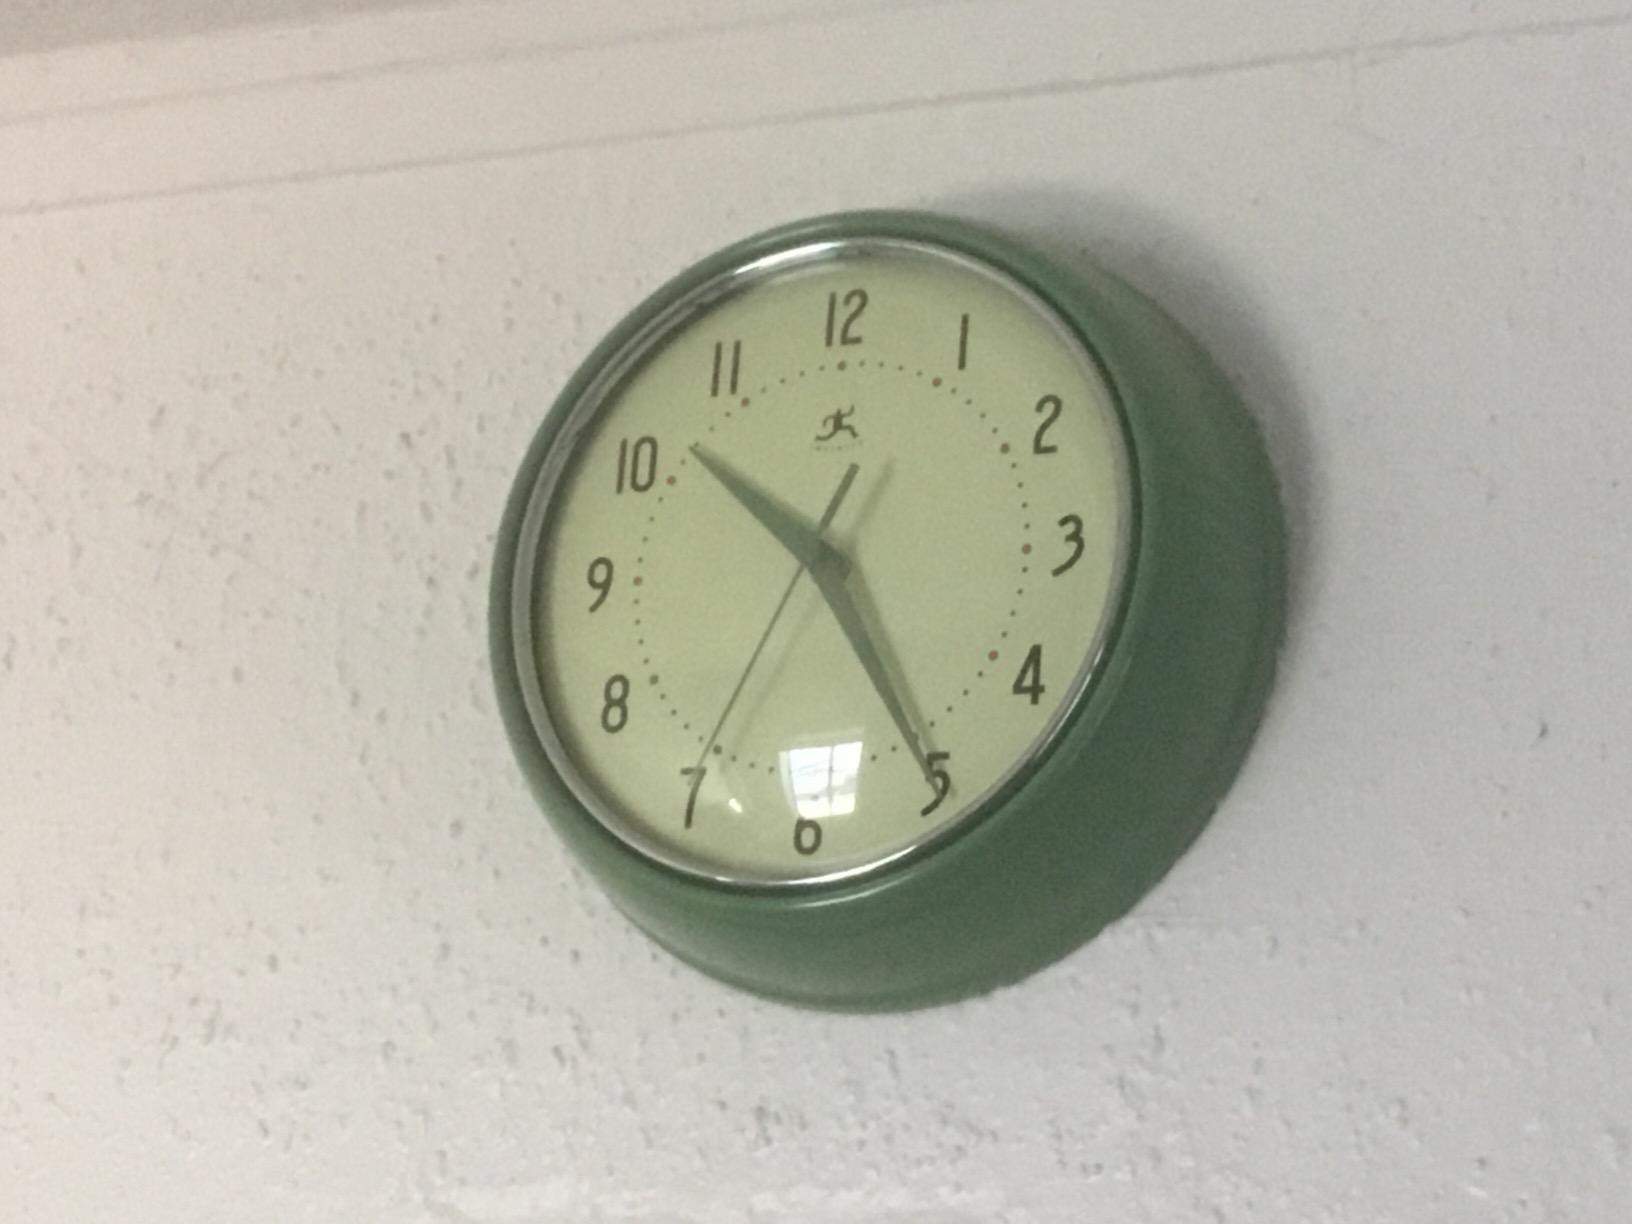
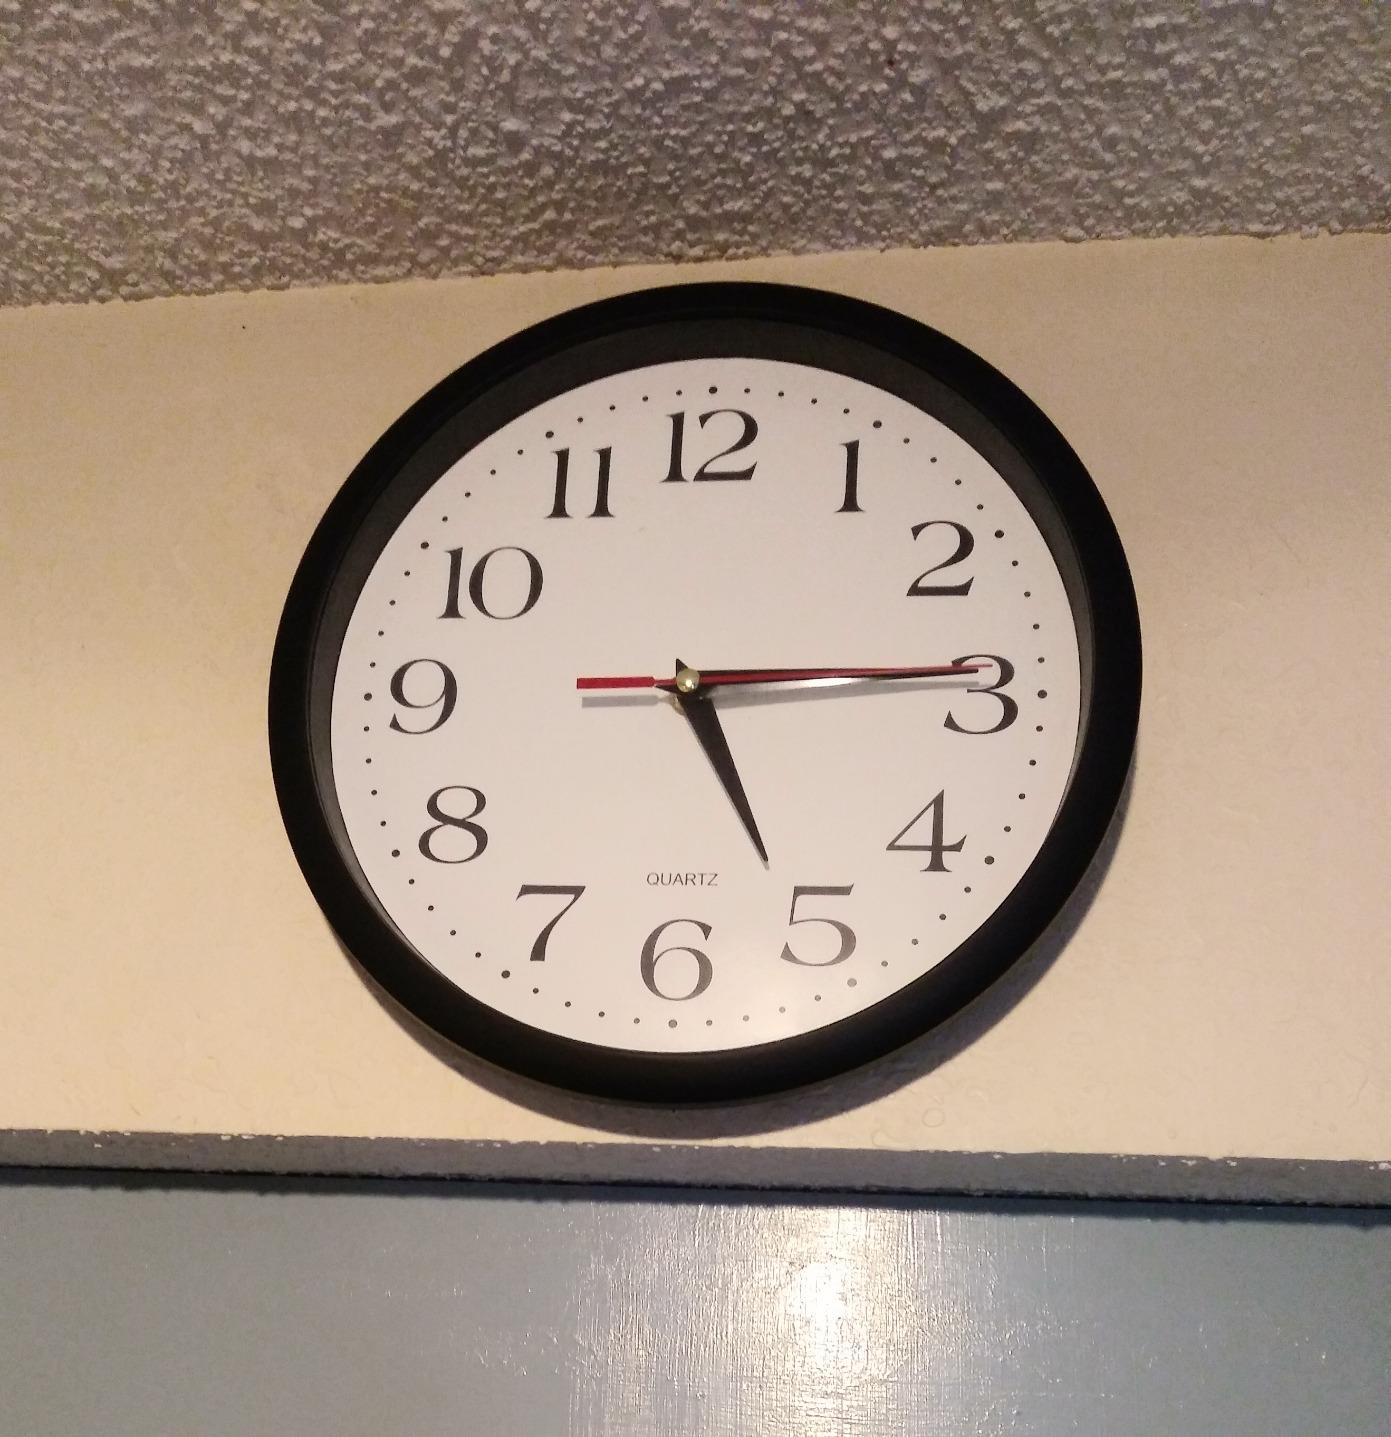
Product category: clock
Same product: no